Mouassine

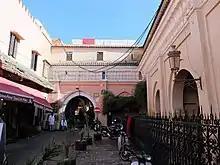
The small public square in front of the Mouassine Mosque and fountain.

Mouassine is a district within the Medina of Marrakech neighbouring the districts of Bab Doukkala, Azbezt, Derb Tizougarine and Riad Aitoun El Kedim. The area contains the Mouassine Mosque, the Mouassine Fountain (part of the mosque complex), and the Dar el Bacha Palace.